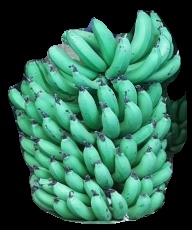
Variety: pachbale
Grade: grade1